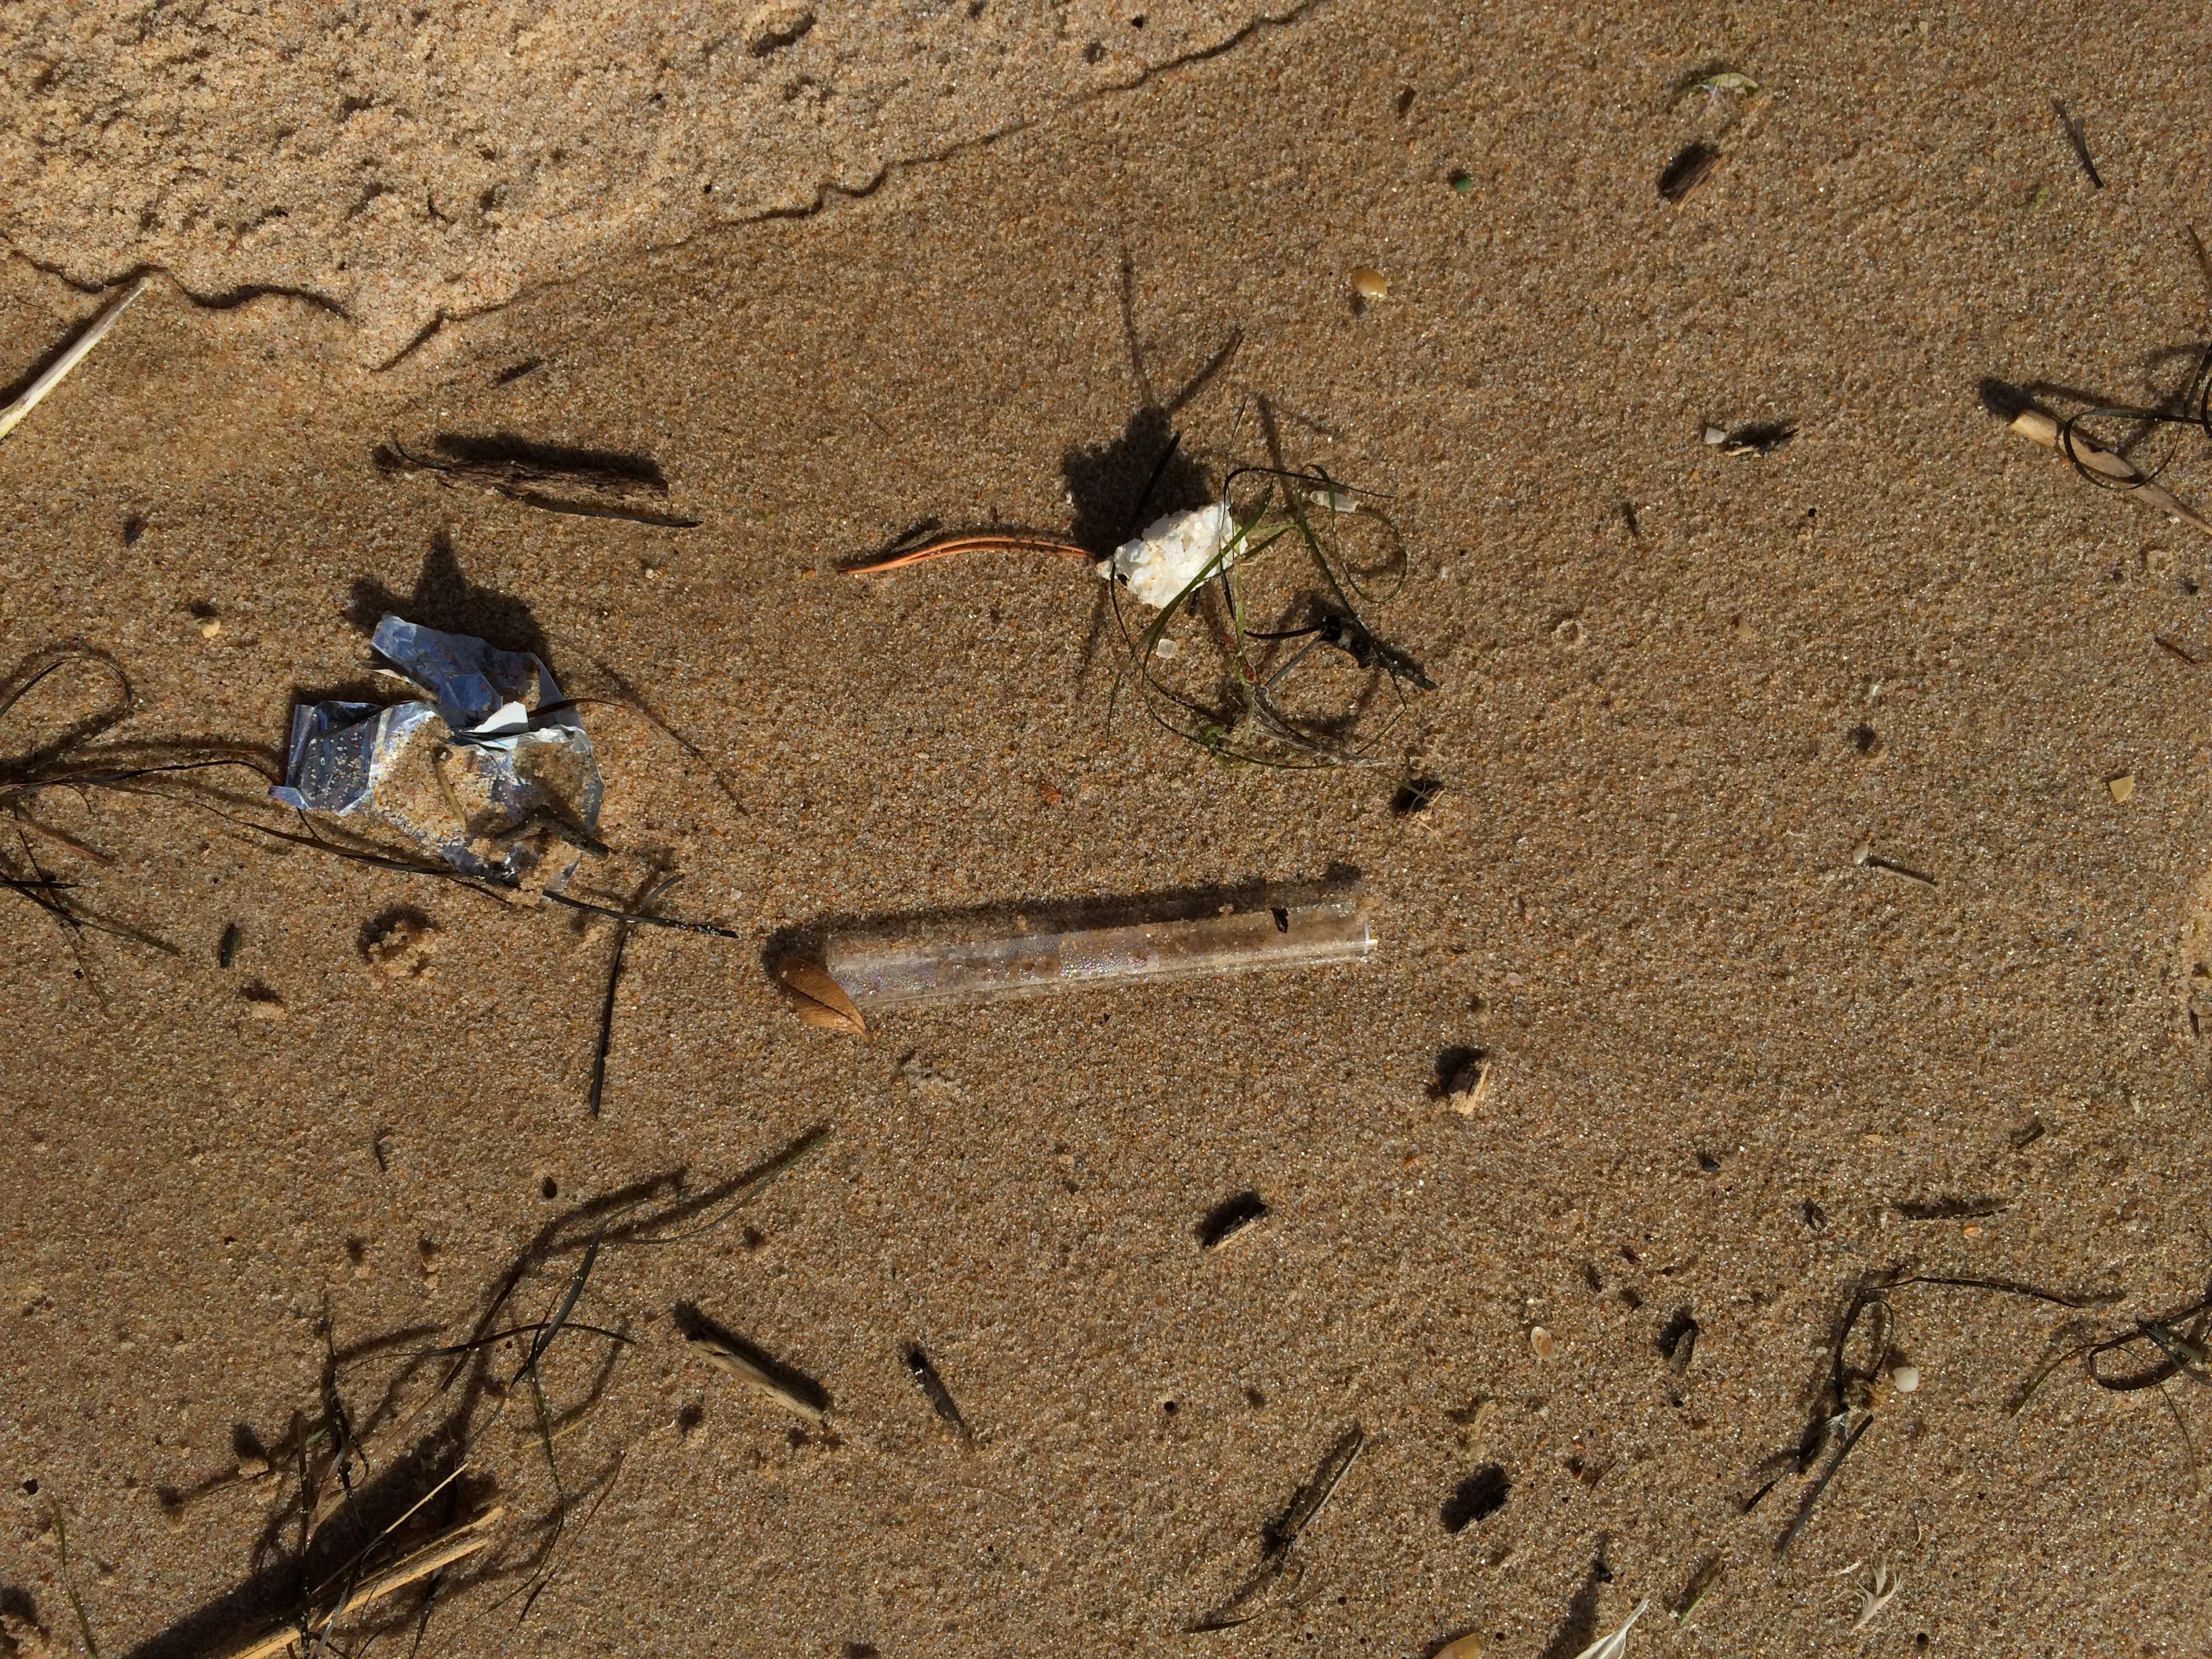
Object: Styrofoam piece (Styrofoam piece)

Object: Plastic film (Plastic bag & wrapper)

Object: Aluminium foil (Aluminium foil)